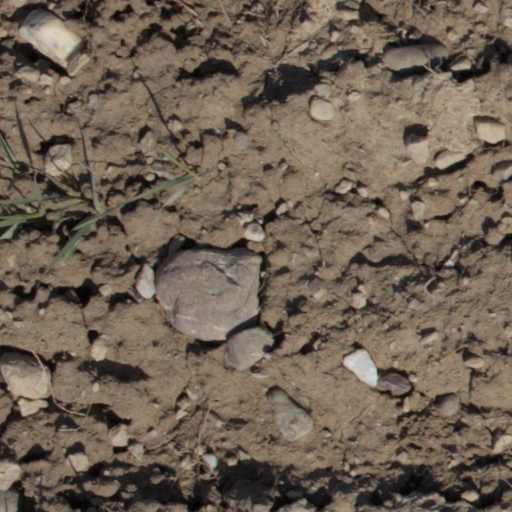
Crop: wheat